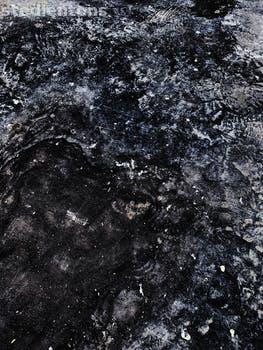
Label: Watermark